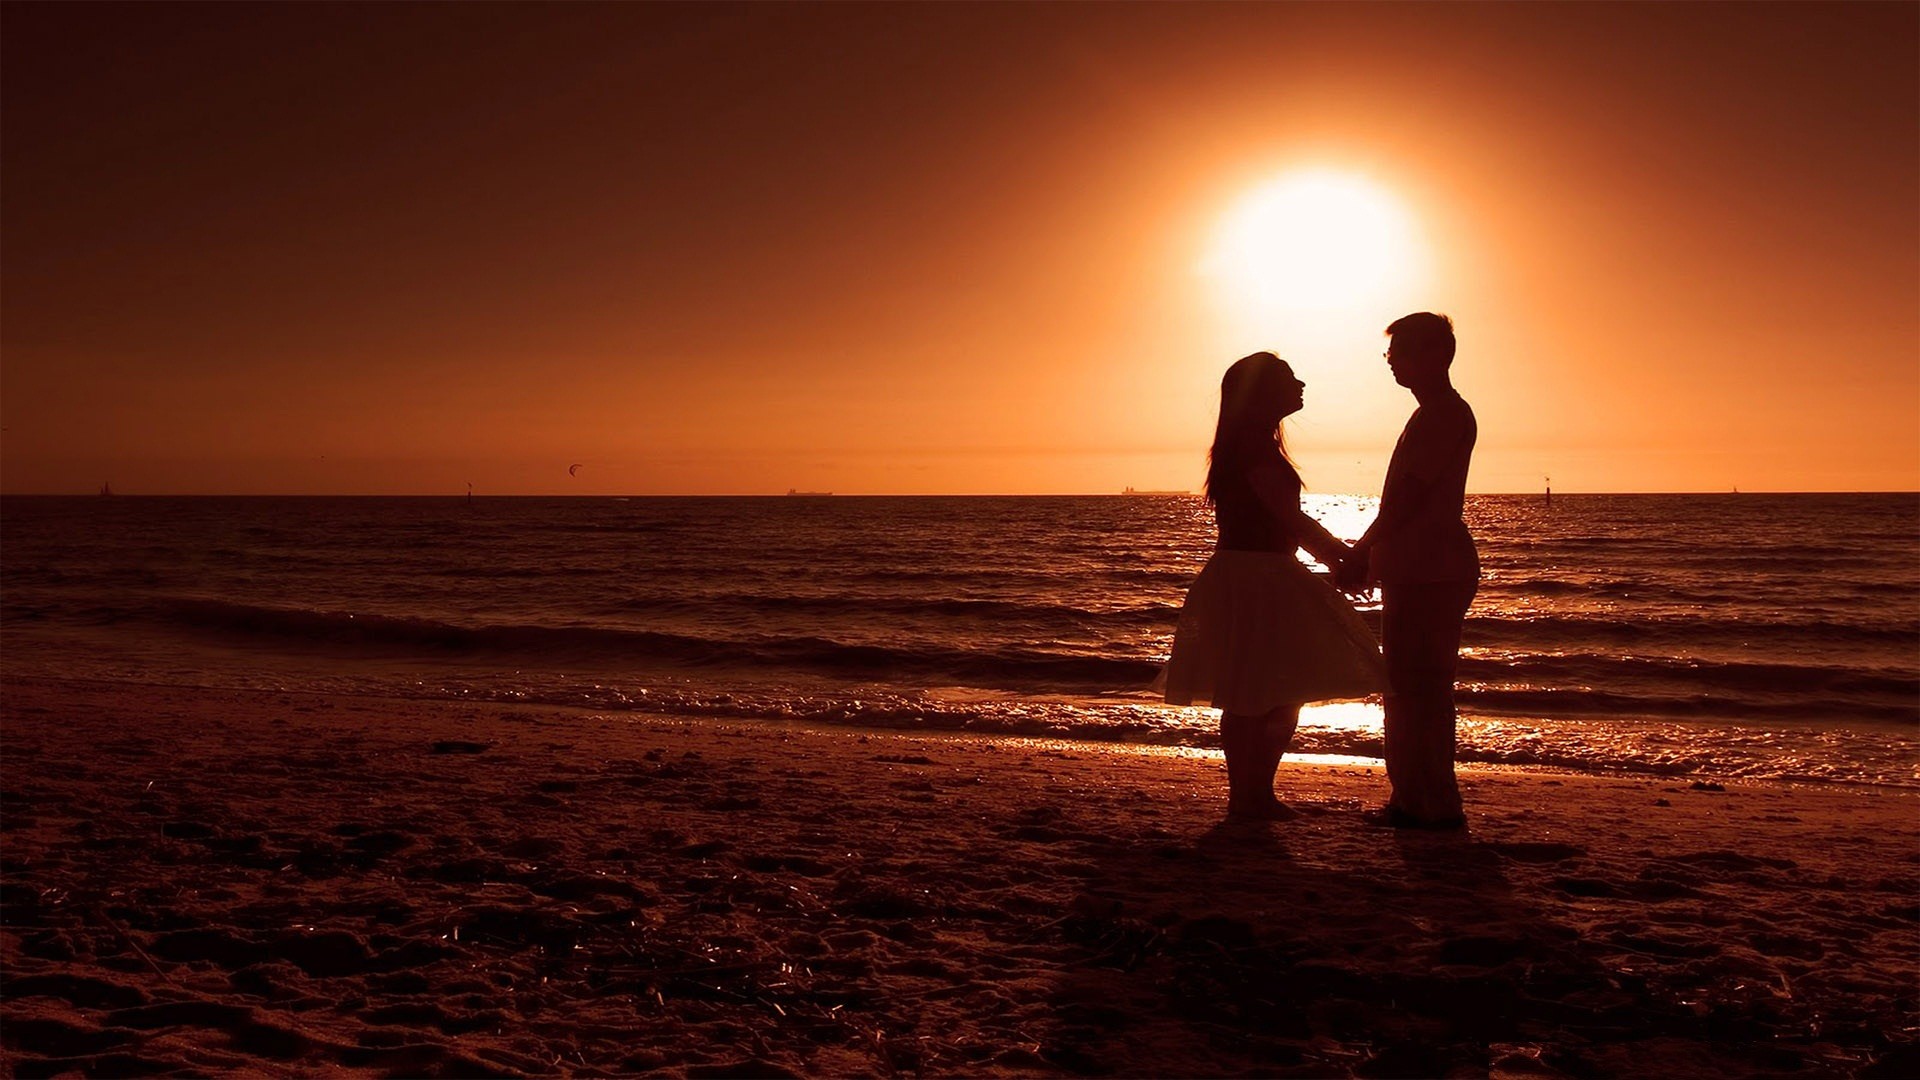
woman, People on beach, People in nature, photograph, horizon, sky, romance, love, sunset, ocean, sea, sunrise, dusk, fun, evening, backlighting, photography, friendship, vacation, happy, beach, sunlight, calm, sun, silhouette, honeymoon, gesture, cloud, landscape, heat, leisure, coast, wave